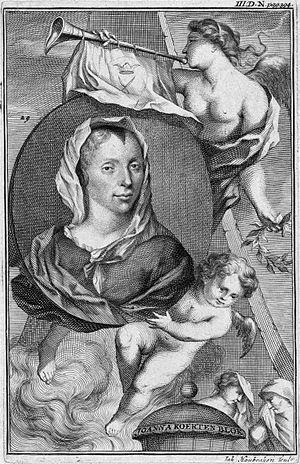
Jacobus Houbraken, également connu comme Jacob Houbraken, né à Dordrecht le 25 décembre 1698 et mort à Amsterdam le 4 novembre 1780, est un graveur néerlandais.
Joanna Koerten, née le 17 novembre 1650 à Amsterdam et morte le 28 décembre 1715, toujours à Amsterdam, est une artiste néerlandaise, utilisant pour ses créations la peinture, le dessin, la broderie, la gravure sur verre, et la modélisation en cire. Sa notoriété s’est étendue bien au-delà des frontières des Provinces-Unies. Elle a également renforcé cette notoriété par son talent à créer des silhouettes et des images à partir de morceaux de papier découpés et montés sur un fond de couleur. Elle a produit ainsi des paysages, des marines, des fleurs, des portraits, des scènes religieuses, etc. Parmi les personnalités qui lui ont fait dresser leur portrait, on compte le star Pierre le Grand, Frédéric-Guillaume Ier de Brandebourg, Johan de Witt et Guillaume III d'Orange-Nassau, roi d’Angleterre, d’Écosse et d’Irlande.